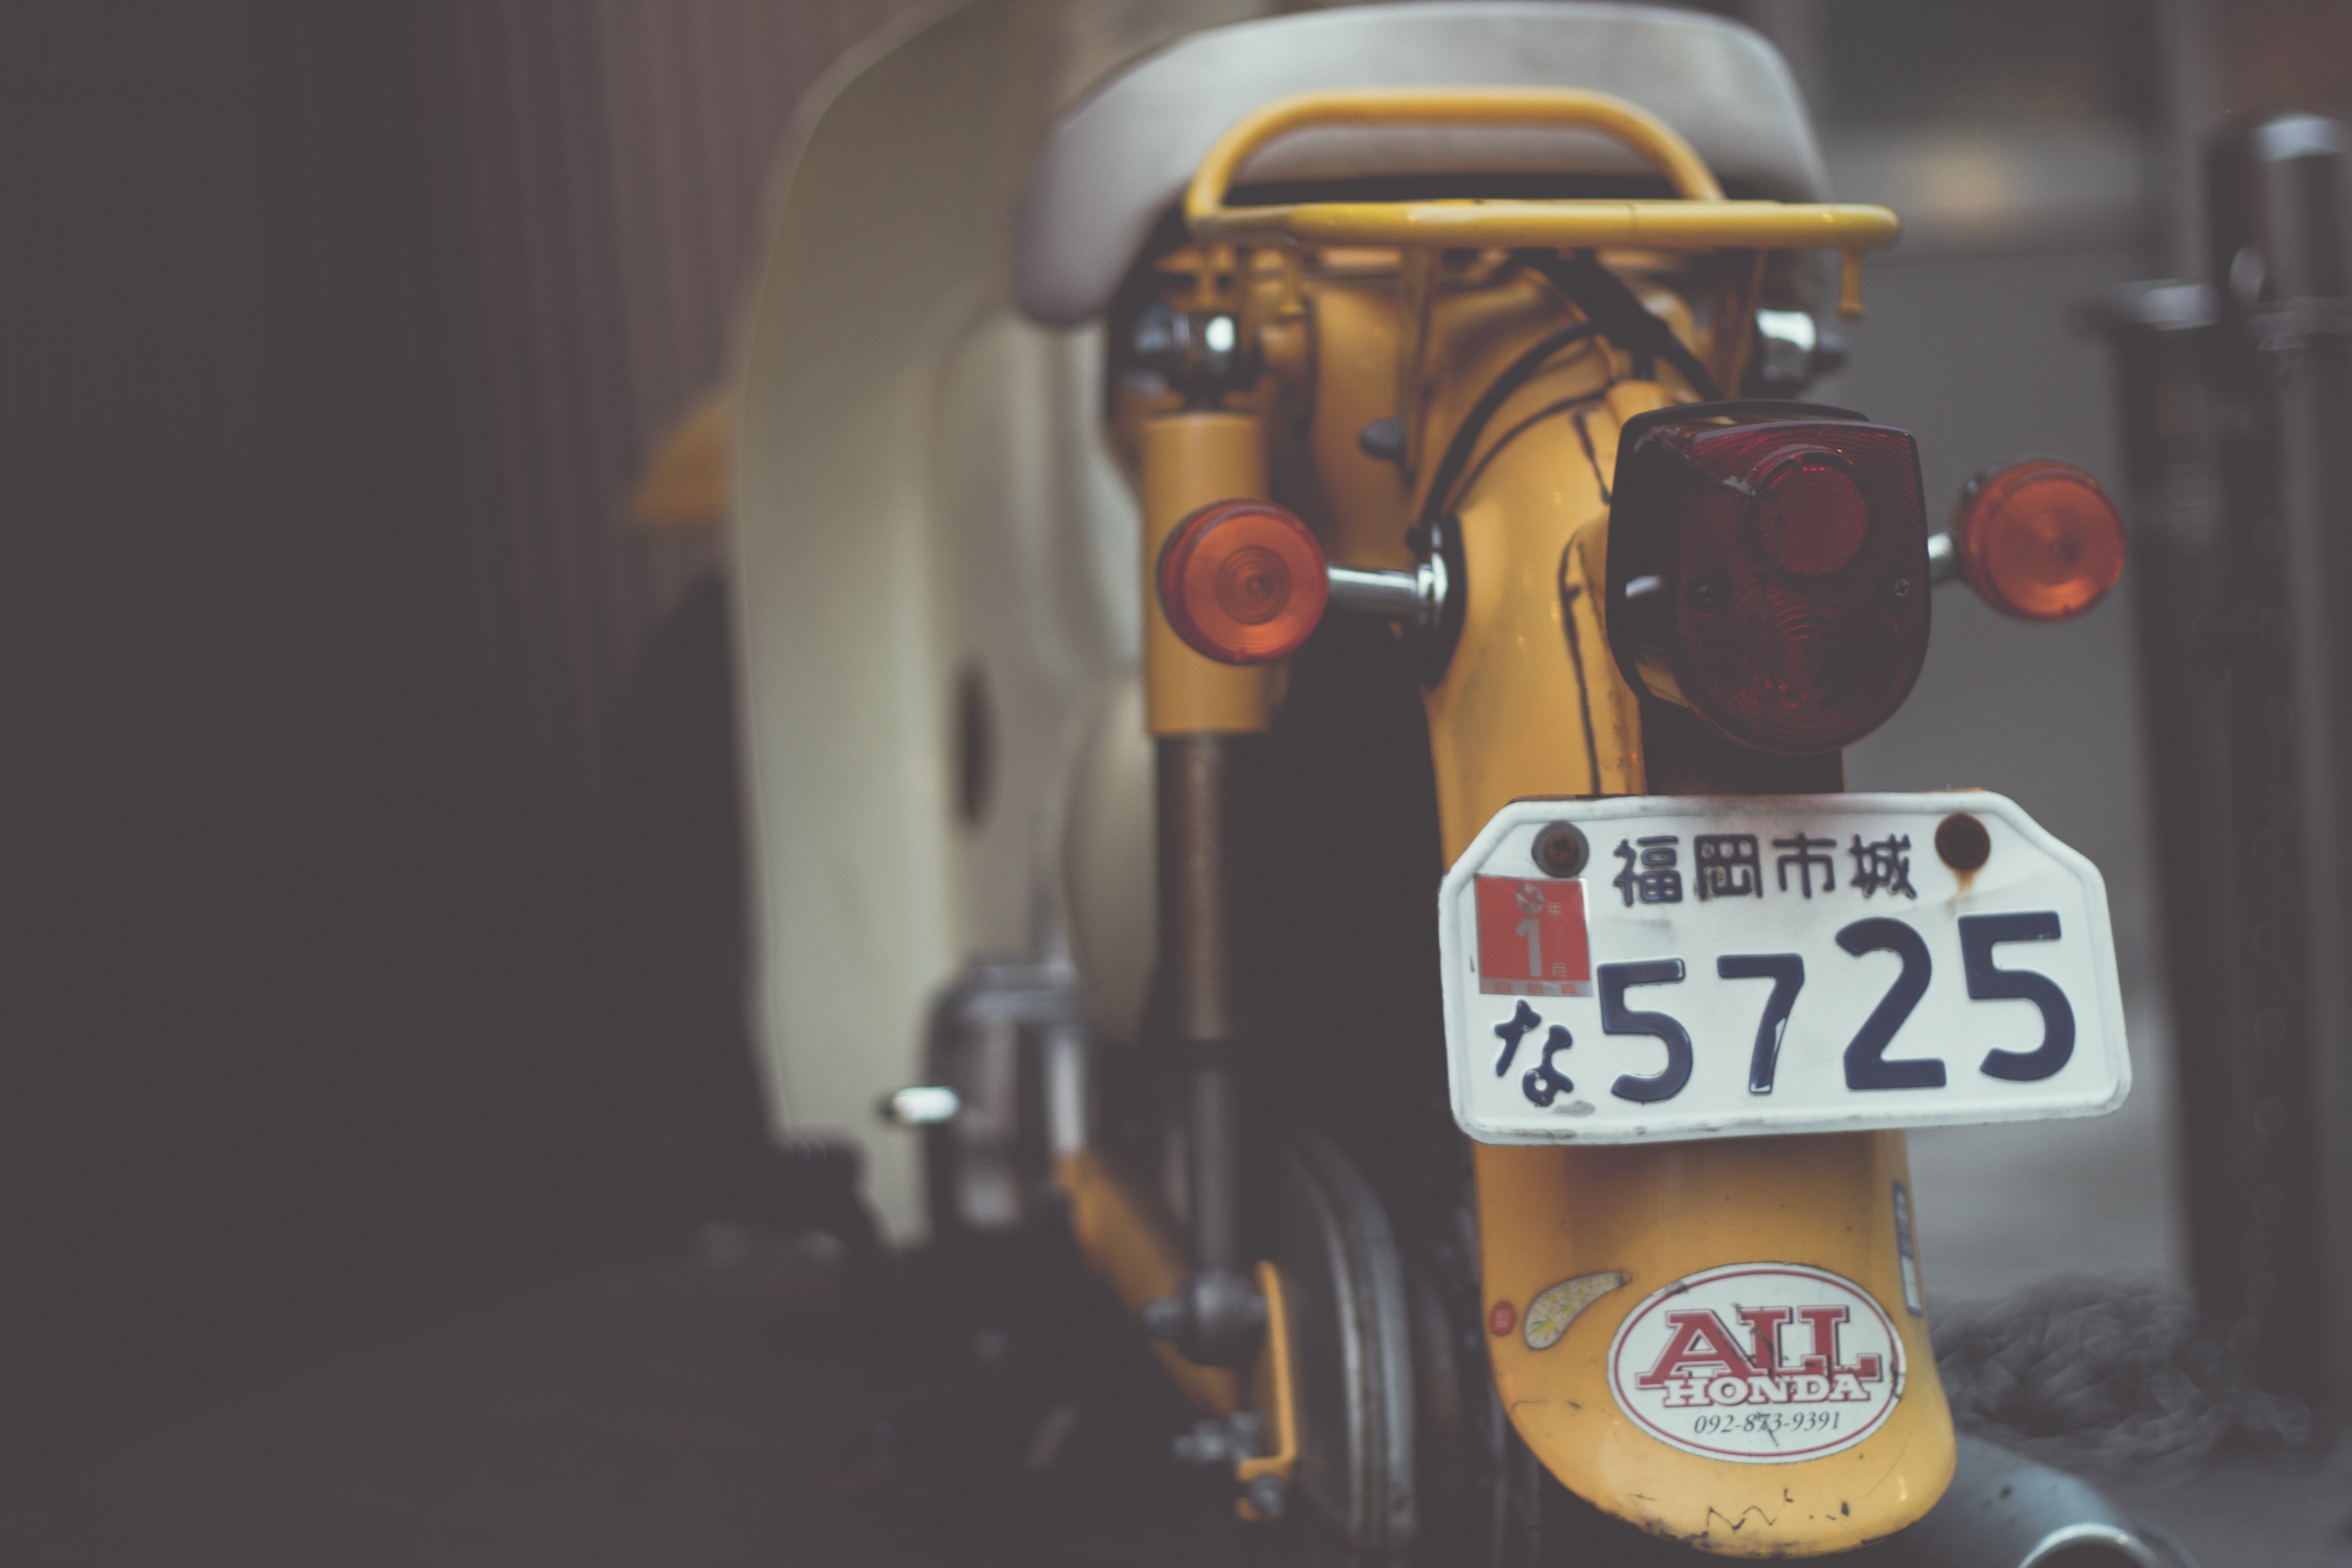
person, bike, vehicle, motorcycle, moped, honda